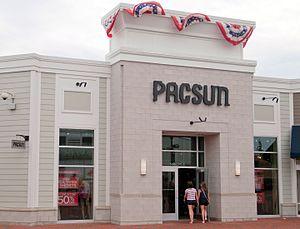
PacSun, en forme longue Pacific Sunwear of California, est une entreprise de prêt-à-porter américaine basée à Anaheim en Californie.